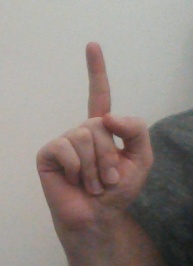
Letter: bb